Alexander Stewart (1699–1781)

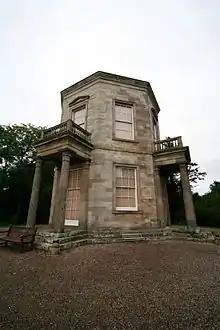
The Temple of the Winds at Mount Stewart, commissioned by Alexander Stewart

In 1755, he was left the property of William Bruce, a Dublin bookseller from Killyleagh, which he divided between Bruce's relations.